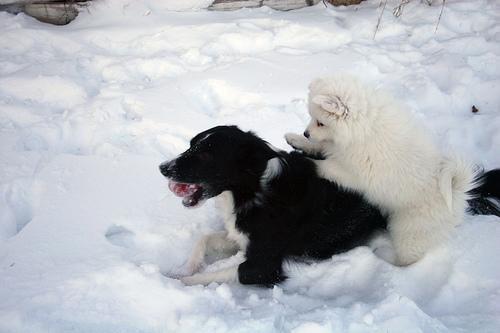
Samoyed